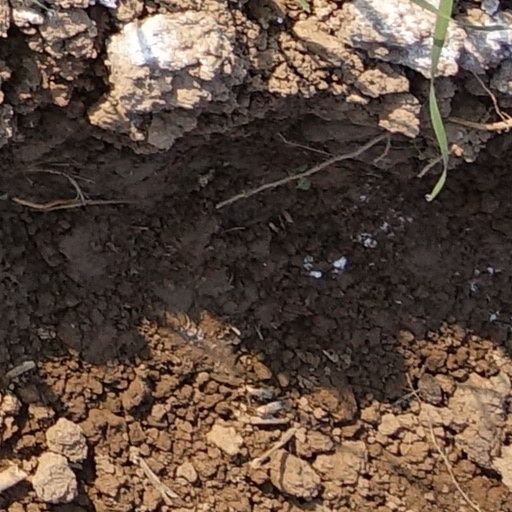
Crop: wheat